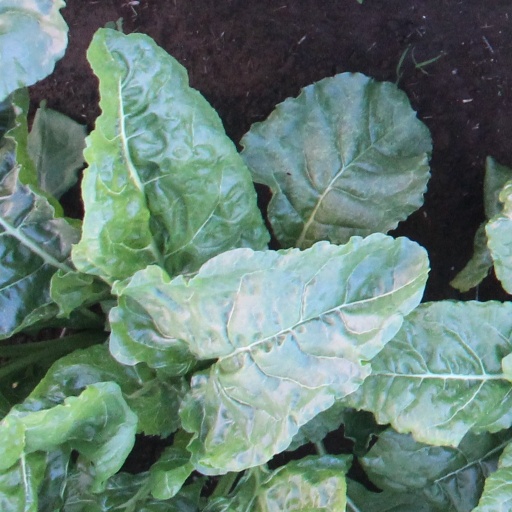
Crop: sugar beet